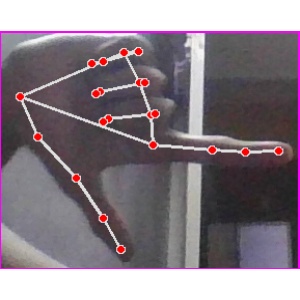
अक्षर: ख